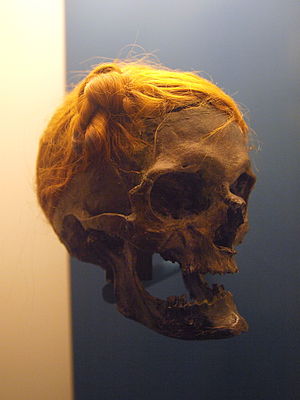
Østerbymanden
Østerbymanden med sveberknuden
Østerbymanden er betegnelsen på et kranium af et moselig, fundet lidt ud for landsbyen Østerby i nærheden af Egernførde i Sydslesvig.